Royal Forestry Society

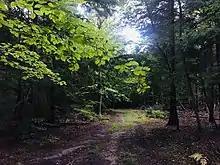
Hockeridge Woods in early autumn

The Society has 20 Divisions which between them organise up to 100 woodland field meetings a year on topics that span seed to sawmill. Annually: a top-level conference is held; there is a 4 or 5 day woodland study tour in England, Wales or Northern Ireland; Excellence in Forestry Awards take place, there is a travel bursary for forestry study abroad, and workshops, seminars and knowledge transfer events. Overseas study tours are held every other year.